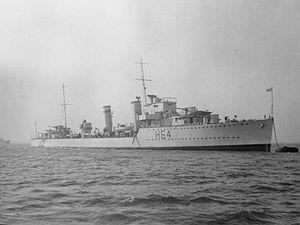
Cette liste dresse les plus grandes catastrophes maritimes pendant la Seconde Guerre mondiale au regard du nombre de victimes. Du fait de son contexte, une Seconde Guerre mondiale sanguinaire entachée de nombreux drames, ces catastrophes resteront longtemps quasi ignorées.
La classe C et D est un groupe de 14 destroyers de la Royal Navy commandée en fin des années 1930.